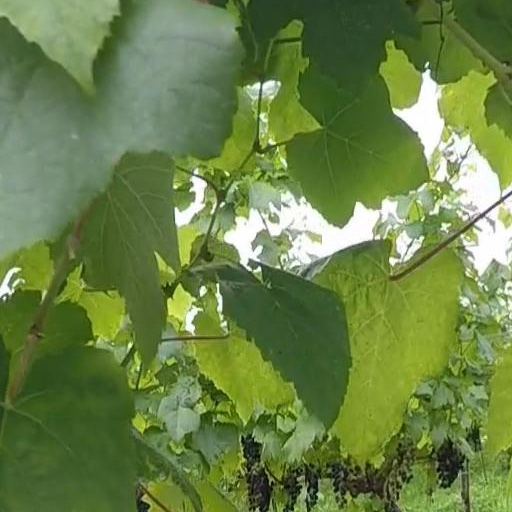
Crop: grape